Magnetism

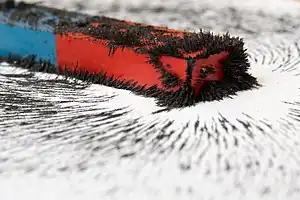
The shape of a bar magnet's magnetic field is revealed by the orientation of iron filings sprinkled on the table around it.

Magnetism is the class of physical attributes that occur through a magnetic field, which allows objects to attract or repel each other. Because both electric currents and magnetic moments of elementary particles give rise to a magnetic field, magnetism is one of two aspects of electromagnetism.